Purkinje cell

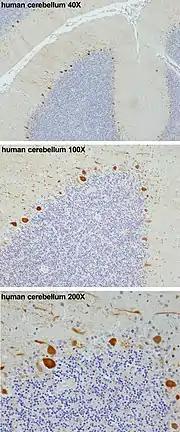
The Purkinje cell protein 4 (PCP4) is markedly immunoreactive in the Purkinje cells of the human cerebellum. From top to bottom 40X, 100X and 200X microscopic magnifications. The immunohistochemistry was performed based on published methods.

Purkinje cells show spontaneous electrophysiological activity in the form of trains of spikes both sodium-dependent and calcium-dependent. This was initially shown by Rodolfo Llinas (Llinas and Hess (1977) and Llinas and Sugimori (1980)). P-type calcium channels were named after Purkinje cells, where they were initially encountered (Llinas et al. 1989), which are crucial in cerebellar function. Activation of the Purkinje cell by climbing fibers can shift its activity from a quiet state to a spontaneously active state and vice versa, serving as a kind of toggle switch. These findings have been challenged by a study suggesting that such toggling by climbing-fiber inputs occurs predominantly in anaesthetized animals and that Purkinje cells in awake behaving animals, in general, operate almost continuously in the upstate. But this latter study has itself been challenged and Purkinje cell toggling has since been observed in awake cats. A computational model of the Purkinje cell has shown intracellular calcium computations to be responsible for toggling.